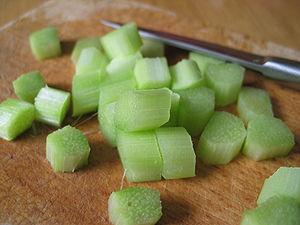
Rhubarbe épluchée et détaillée.
La rhubarbe est le nom commun d'une trentaine d'espèces de plantes herbacées vivaces de la famille des Polygonacées.